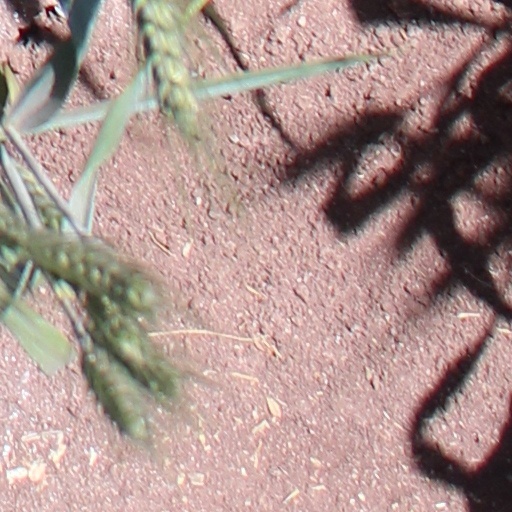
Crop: wheat